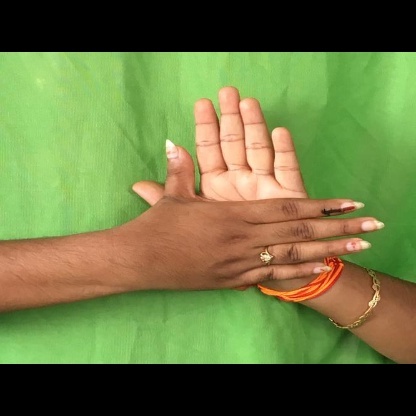
Mudra: Chakra